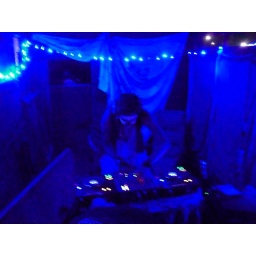
That may be his name. He was rocking it out the back of a horse box van in a field.